Rotrou III, Count of Perche

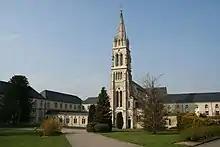
The monastery of La Trappe today

Rotrou III (bef. 1080 – 8 May 1144), called the Great ("le Grand"), was the Count of Perche and Mortagne from 1099. He was the son of Geoffrey II, Count of Perche, and Beatrix de Ramerupt, daughter of Hilduin IV, Count of Montdidier. He was a notable Crusader and a participant in the "Reconquista" in eastern Spain, even ruling the city of Tudela in Navarre from 1123 to 1131. He is commonly credited with introducing Arabian horses to the Perche, giving rise to the Percheron breed. By his creation of a monastery at La Trappe in memory of his wife, Matilda, daughter of Henry I of England, in 1122 he also laid the foundations of the later Trappists.